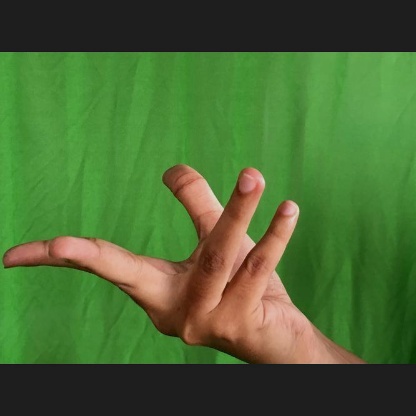
Mudra: Alapadmam